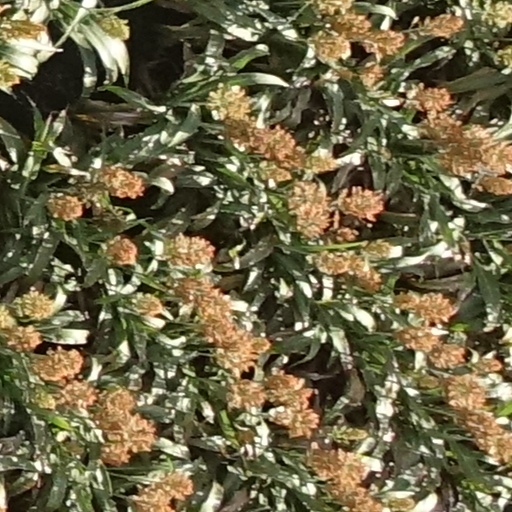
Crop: sorghum